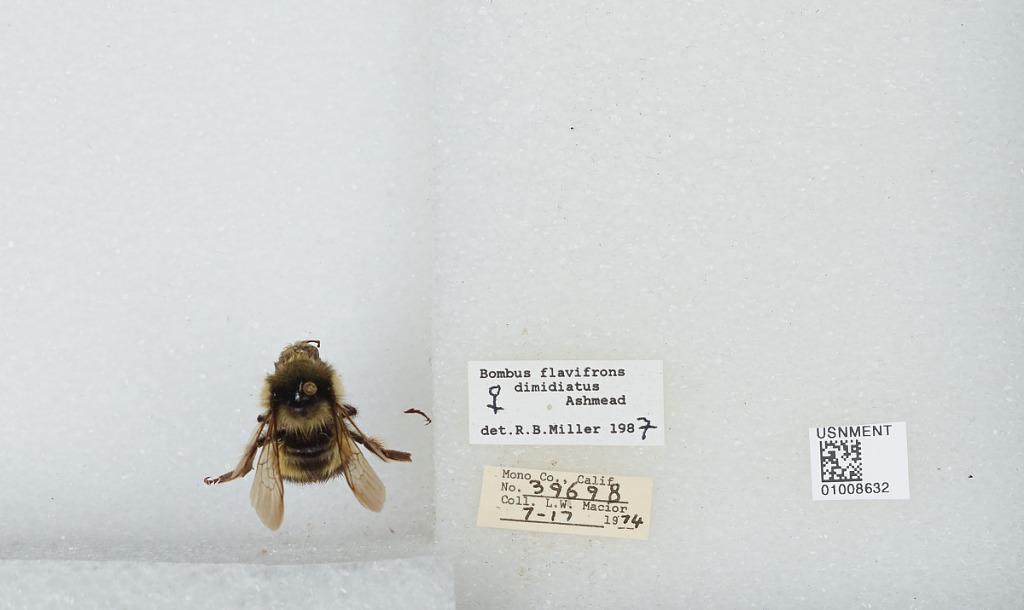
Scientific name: Bombus (Pyrobombus) flavifrons Cresson
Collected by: L. Macior
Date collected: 1974-7-17
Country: United States
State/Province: California
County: Mono
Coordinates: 37.92, -118.87
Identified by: Miller, R. B.